Jayne Mansfield in popular culture

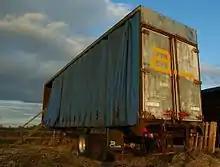
Mansfield bar behind a semi-trailer

The fatal motor vehicle accident that claimed Mansfield's life and spread the rumors of her decapitation had been the subject of many plots and scenes. In the film "To Wong Foo, Thanks for Everything! Julie Newmar" (1995), Miss Vida Boheme (Patrick Swayze) remarked while trying out a vintage yellow convertible, "I feel like Miss Jayne Mansfield in this car!" Noxeema Jackson (Wesley Snipes) replied "Uh oh, Jayne Mansfield, not a good auto reference." In "Severance: Stories" (2006), the story book containing 62 postmortem monologues, each 240-words long, by Robert Olen Butler, a Pulitzer Award winning writer, Mansfield's death is included along with James Dean, John the Baptist, Maximilien Robespierre, Marie Antoinette, Cicero and others. The underride guard, a strong bar made of steel tubing fitted underneath the rear portion of a semi-trailer, is also known as a Mansfield bar, commemorating her accident that occurred before the National Traffic and Motor Vehicle Safety Act required underride guards on semi-trailers.